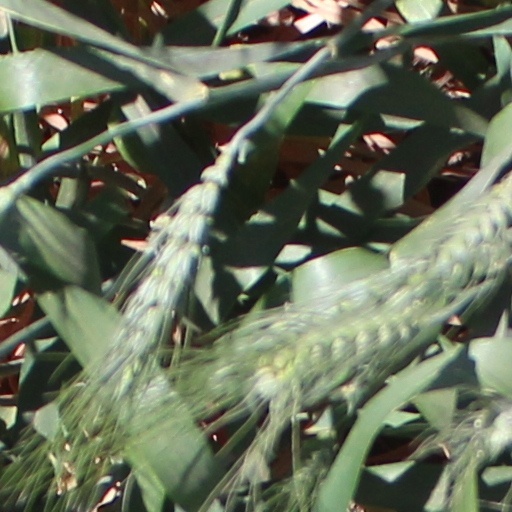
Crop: wheat